The New Northwest

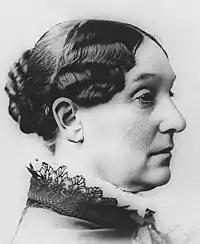
Abigail Scott Duniway (1834–1915), feminist activist and publisher and editor of "The New Northwest"

"The New Northwest" was launched on May 5, 1871, by Abigail Scott Duniway (1834–1915). Together with her younger brother, the future chief editorialist of the Portland "Oregonian" Harvey W. Scott (1838–1910), Abigail Scott had become a pioneer to the Oregon Territory in 1852, losing her mother to cholera en route on the Oregon Trail. The future editor had married and begun a family of six children shortly after arriving in the state, moving to Portland early in 1871, just in time to launch her weekly newspaper.